30 Days in Sydney

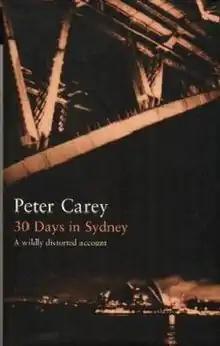
First edition (publ. Bloomsbury)

30 Days in Sydney is a book written by Australian novelist Peter Carey. It was published in 2001 and is subtitled "A Wildly Distorted Account".